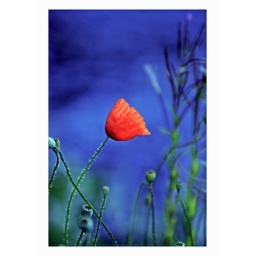
It was taken one day while I was walking along the Rampart river in Dundalk, Ireland